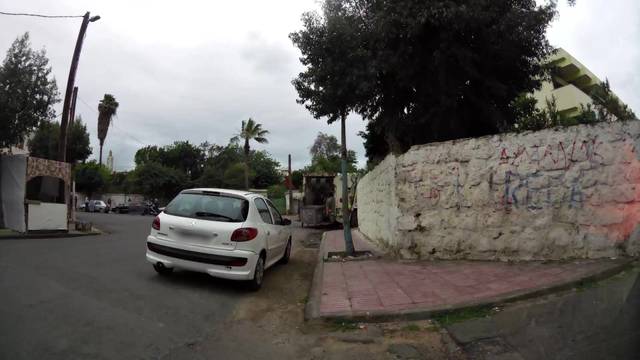
Region: Morocco
Coordinates: 33.569, -7.609